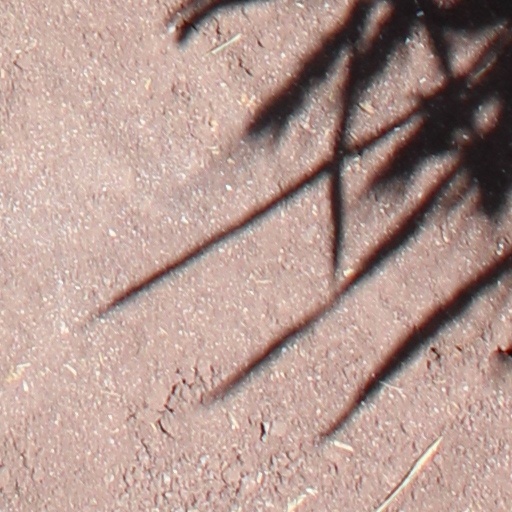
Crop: wheat